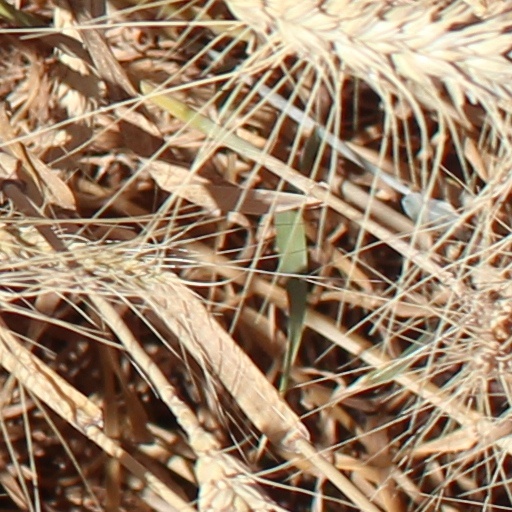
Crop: wheat